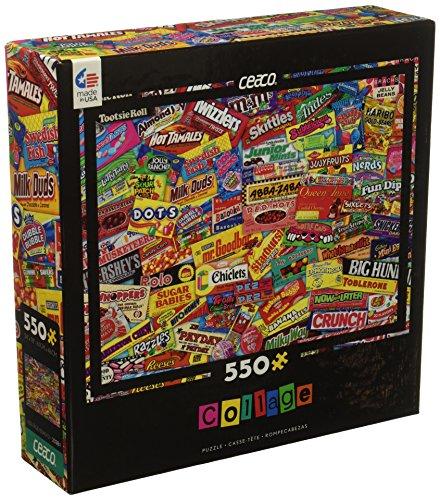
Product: Ceaco Candy Logo Collage Puzzle (550Piece)
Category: Toys & Games | Puzzles | Jigsaw Puzzles
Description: Candy logo collage puzzle.
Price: $12.95
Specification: ProductDimensions:18x1x24inches|ItemWeight:11.2ounces|ShippingWeight:15.2ounces(Viewshippingratesandpolicies)|DomesticShipping:ItemcanbeshippedwithinU.S.|InternationalShipping:ThisitemcanbeshippedtoselectcountriesoutsideoftheU.S.LearnMore|ASIN:B01H4C164K|Itemmodelnumber:2328-1|Manufacturerrecommendedage:5yearsandup